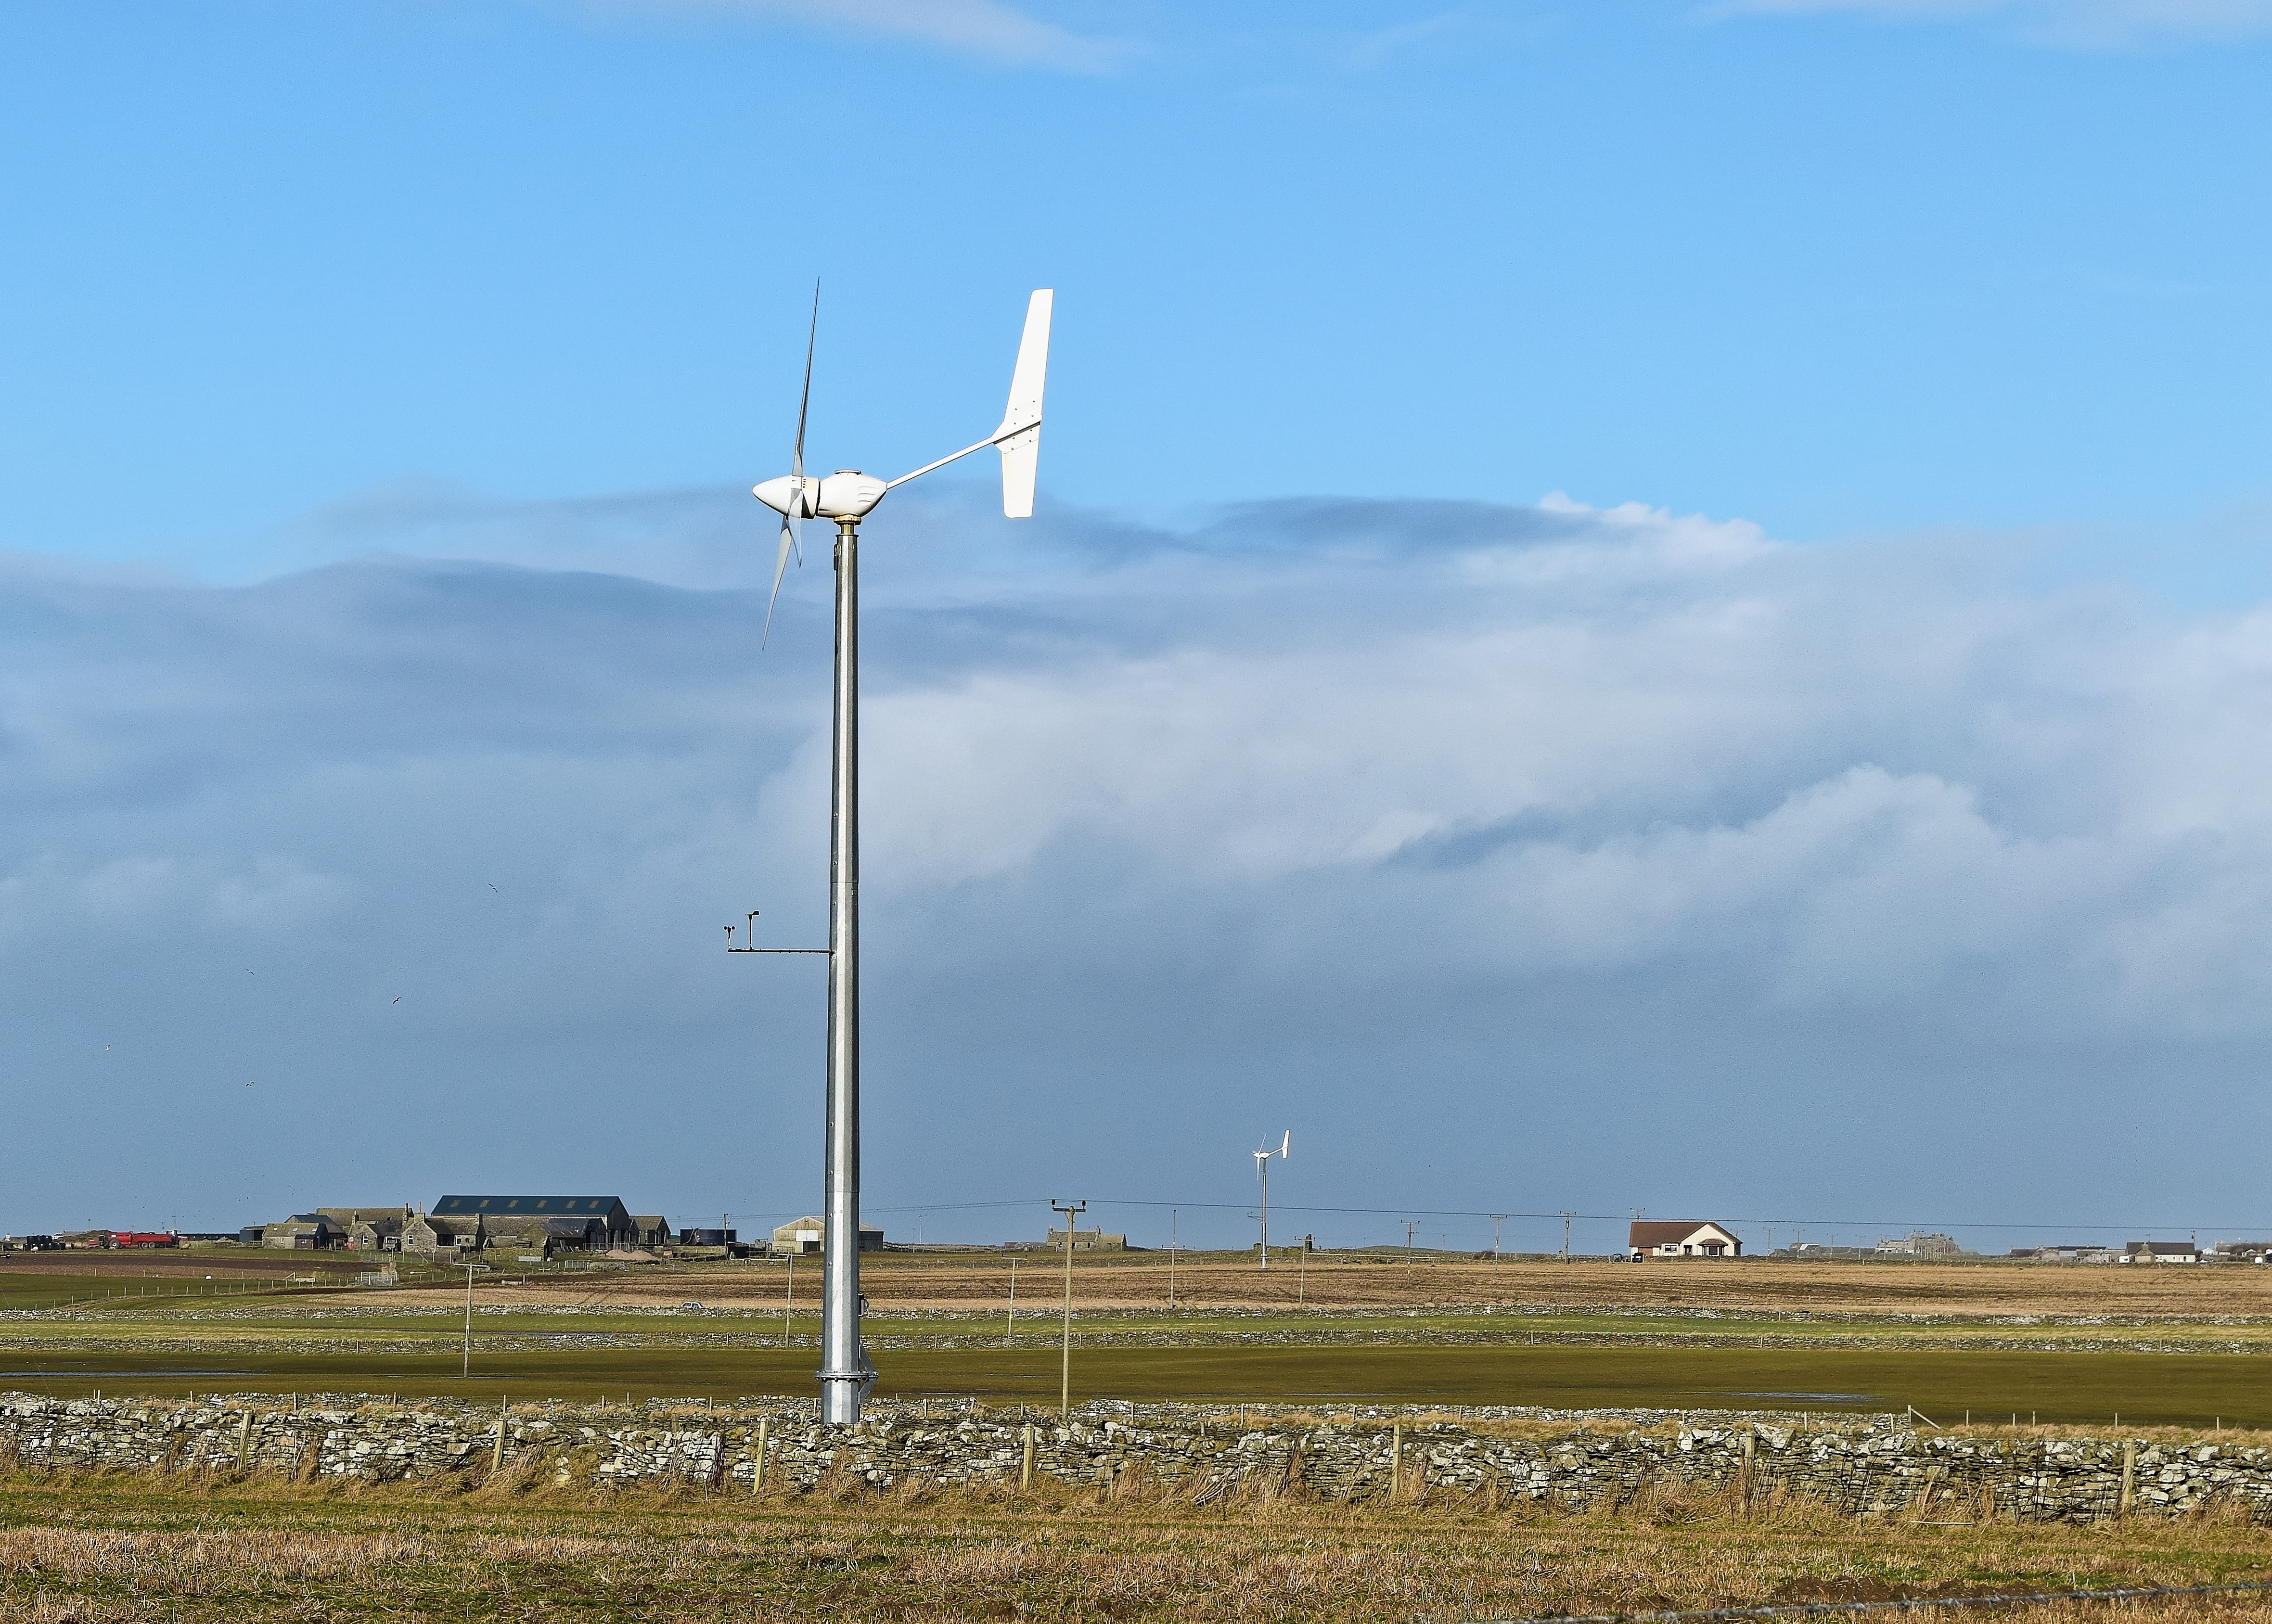
landscape, nature, cloud, sky, technology, field, prairie, windmill, wind, environment, machine, blue, environmental, wind turbine, electricity, plain, generator, energy, alternative, generate, power, mill, grassland, wind farm, propeller, turbines, sustainable, renewable